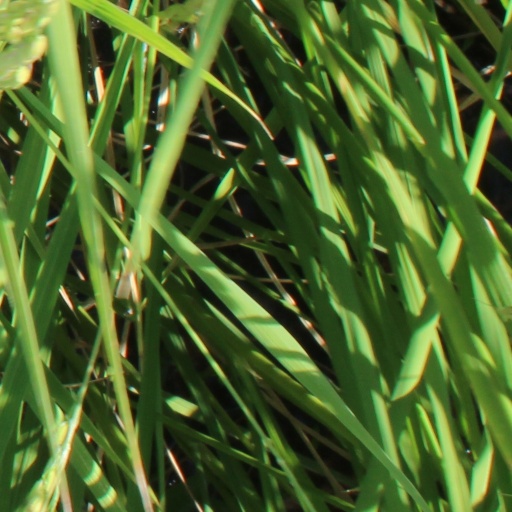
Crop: rice